Technology Park Bentley

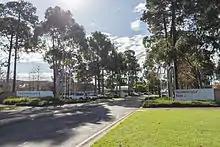
The main entrance to Technology Park Bentley

Technology Park Bentley is Australia’s second oldest technology park. It opened in 1985, with the Western Precinct housing the Australian Resources Research Centre (ARRC) opening in 1987.